Ed Orgeron

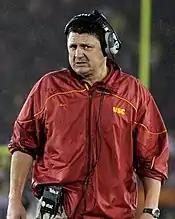
Orgeron at USC in 2010

Upon arriving at Ole Miss as head coach, Orgeron attempted to bring USC's passing game coordinator, Lane Kiffin, with him as the new offensive coordinator, but Kiffin opted to stay with the Trojans.